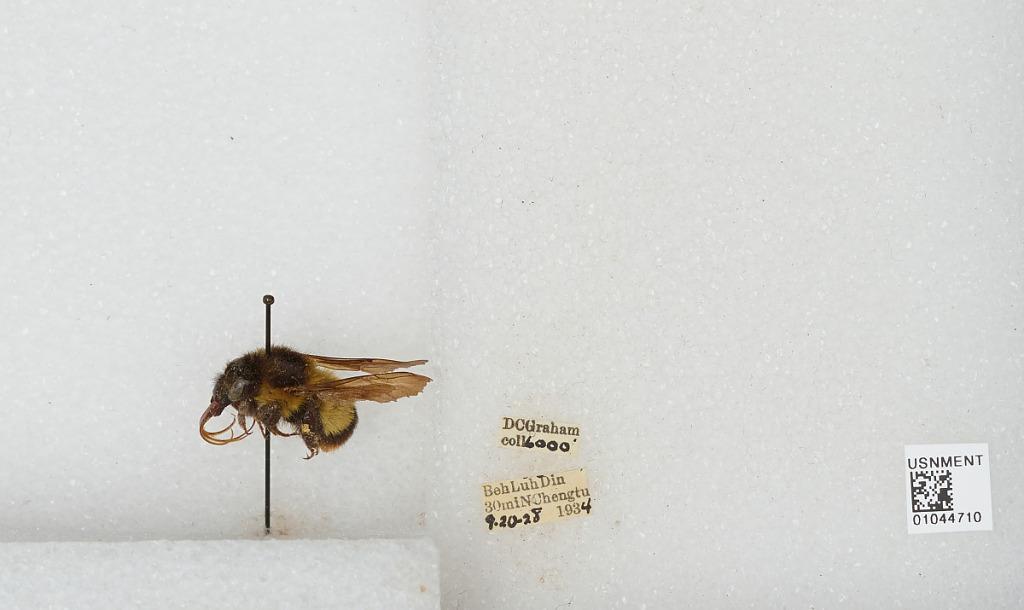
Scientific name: Bombus sp.
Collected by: D. Graham
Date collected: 1934-9-20
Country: China
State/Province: Sichuan
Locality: Beh Luh Din 30 mi north of Chengdu